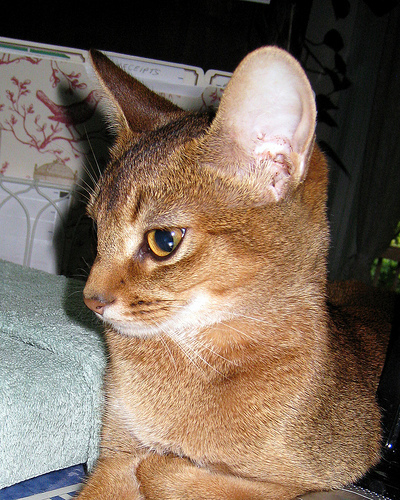
Breed: abyssinian